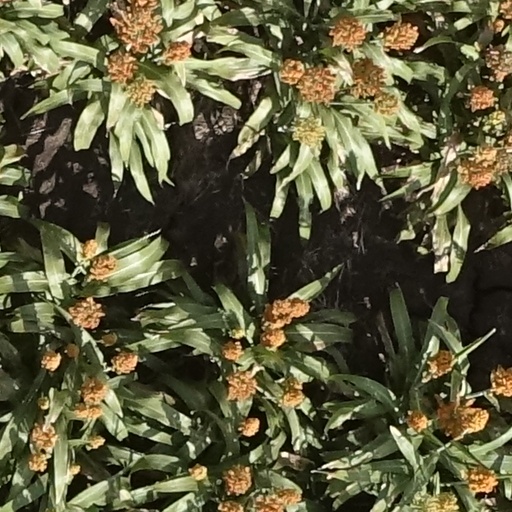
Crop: sorghum